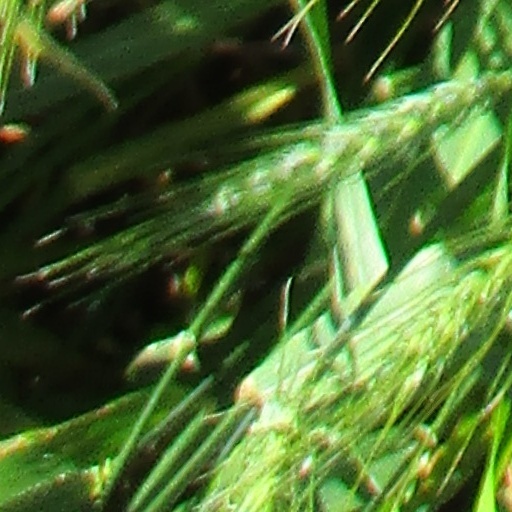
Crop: wheat